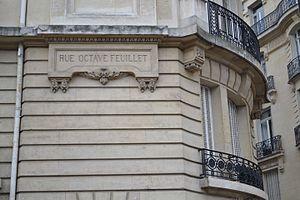
Rue Octave-Feuillet, Paris, 16e arrondissement.
La rue Octave-Feuillet est une voie du 16ᵉ arrondissement de Paris, en France.